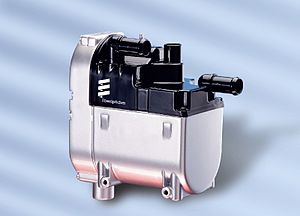
Parkeringsvarmer / Teknik / Vandvarme
Parkeringsvarmer (Eberspächer)
En parkeringsvarmer tjener til at opvarme passagerkabinen på alle typer af køretøjer, uden at være afhængig af den kørende motors varmeafgivelse. Normalt forsynes parkeringsvarmeren med brændstof direkte fra køretøjets tank og kan enten opvarme kabineluften, eller gennem kølevæskekredsløbet være forbundet til køretøjets varmesystem.